Fib the Truth

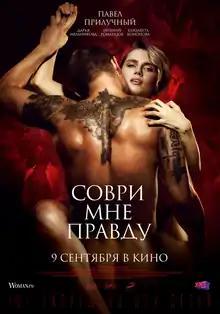
Theatrical release poster

Fib the Truth, also known as Lie to Me the Truth is a 2021 Russian erotic thriller film directed by Olga Akatieva.